Cameron Chesterfield Alleyne

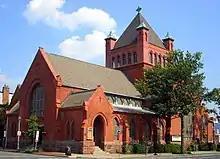
John Wesley Church, Washington DC

Alleyne was posted as pastor to Anniston, Alabama, and there married Lucille Annie Washington on June 29, 1905 (they had one child together). Alleyne was ordained as an elder of the church on December 12, 1905. He served at a church in St. Elmo, Chattanooga, Tennessee, between 1905 and 1908 and at the John Wesley Church in Washington, D.C., from 1907 to 1912. Alleyne was in Rhode Island from 1912 to 1916 at the People's Church (later renamed the Hood Memorial Church); in Charlotte, North Carolina, at Grace Church from 1916 to 1917 and in New Rochelle, New York, from 1917 to 1924. In 1915 he was awarded an honorary Master of Arts degree by Livingstone College, North Carolina, and in 1924 an honorary doctor of divinity degree by Howard University, Washington, D.C., in 1924. Alleyne was interested in education and became a trustee of Livingstone College and also Shorter College in Little Rock, Alabama, and Payne Theological Seminary in Wilberforce, Ohio. Between 1916 and 1924 Alleyne also worked as editor of the AMEZ's journal, the "Quarterly Review".